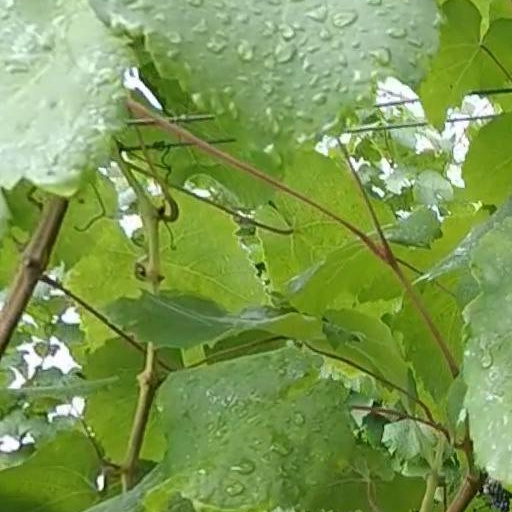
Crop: grape